Suffolk Peanut Company

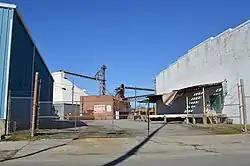
Scene on Saratoga St.

The Suffolk Peanut Company is a historic peanut processing complex at 303 South Saratoga Street in Suffolk, Virginia. The complex includes a number of warehouses dating from the first half of the 20th century, and a peanut processing plant dating back to 1932. The site has been used for the processing, sorting, and storage of peanuts since about 1902. It is believed to be the state's largest peanut processing operation.